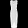
Label: Dress